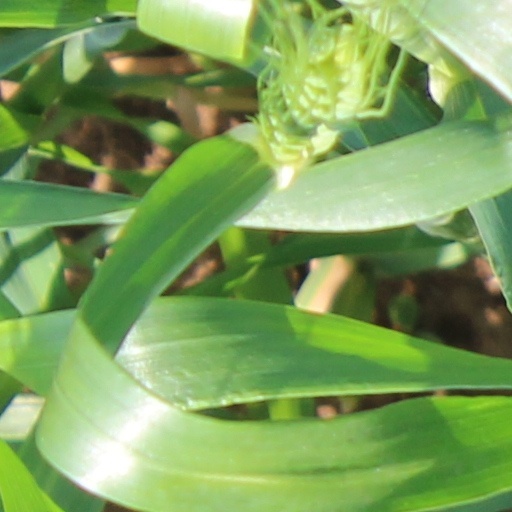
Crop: wheat